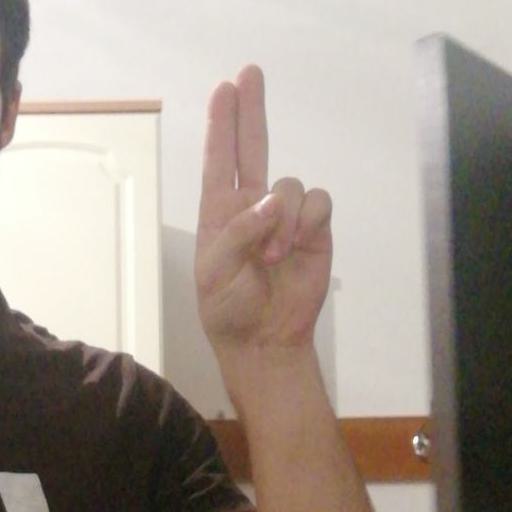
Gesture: two_up